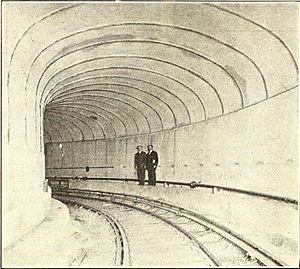
Le PATH est un réseau de métros qui relient l'arrondissement de Manhattan à New York aux villes voisines de l'État du New Jersey comme Jersey City, Hoboken, Harrison et Newark où se trouve l'aéroport international Liberty de Newark. Le PATH est géré par la Port Authority of New York and New Jersey, et est l'un des seuls métros au monde à fonctionner 24 heures sur 24. Bien que certaines stations du PATH permettent une correspondance avec les stations des réseaux de métro de New York, Newark et Hudson Bergen, leurs gestions sont indépendantes les unes des autres et il n'y a donc pas de politiques tarifaires communes entre eux, ce qui oblige donc les usagers a payer pour l'utilisation de chacun de ces réseaux.